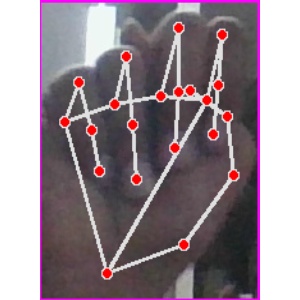
अक्षर: न